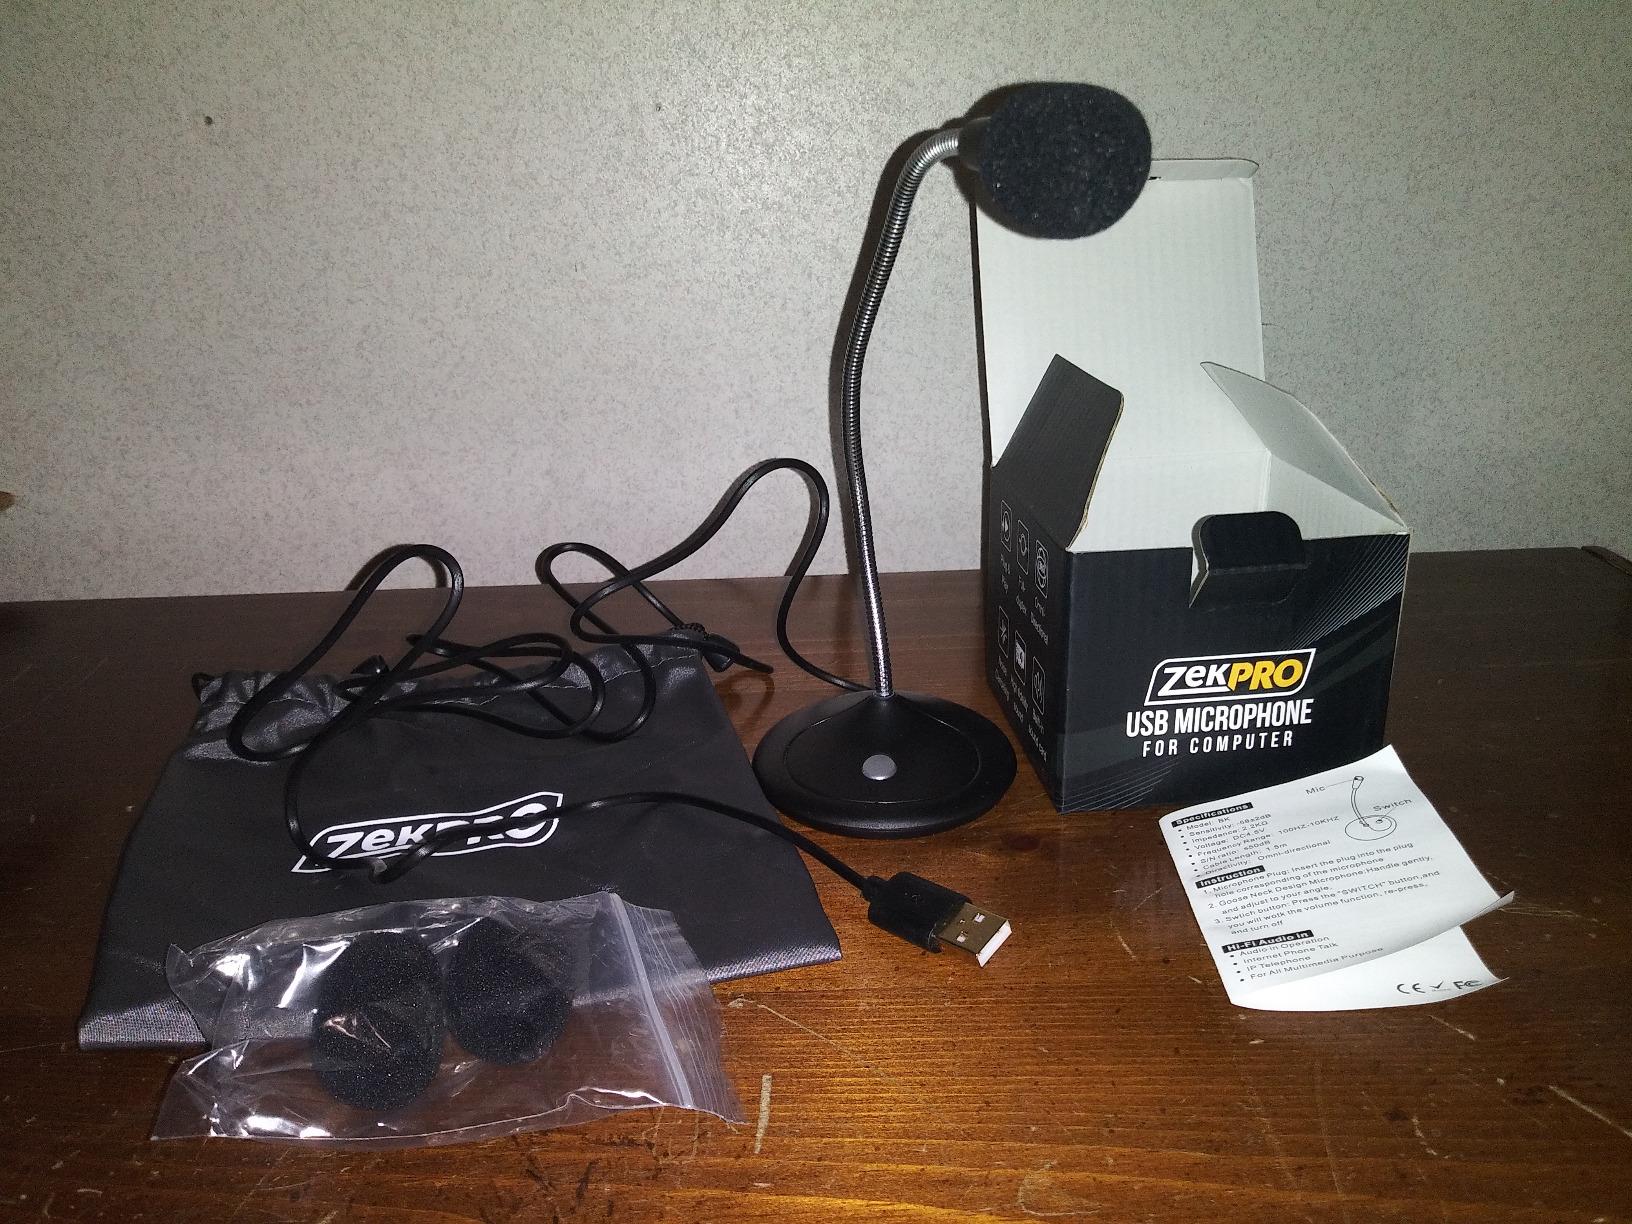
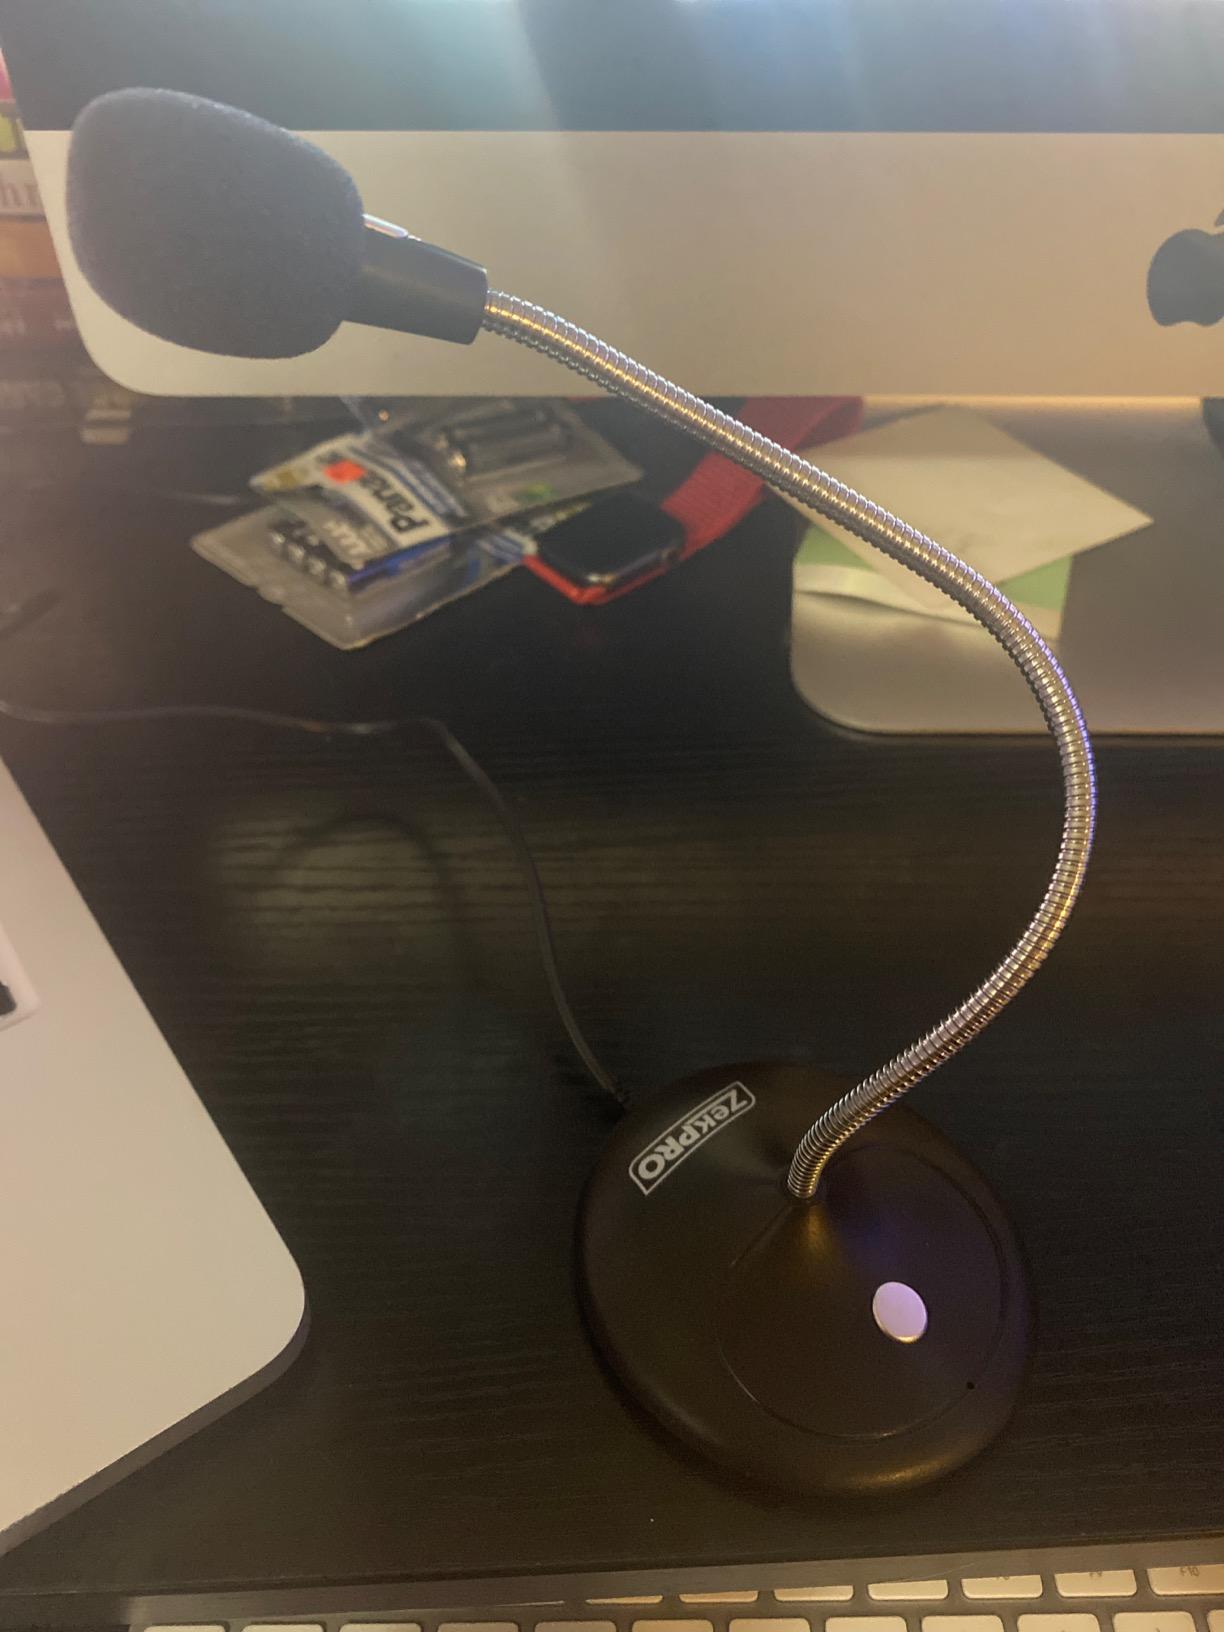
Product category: microphone
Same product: yes